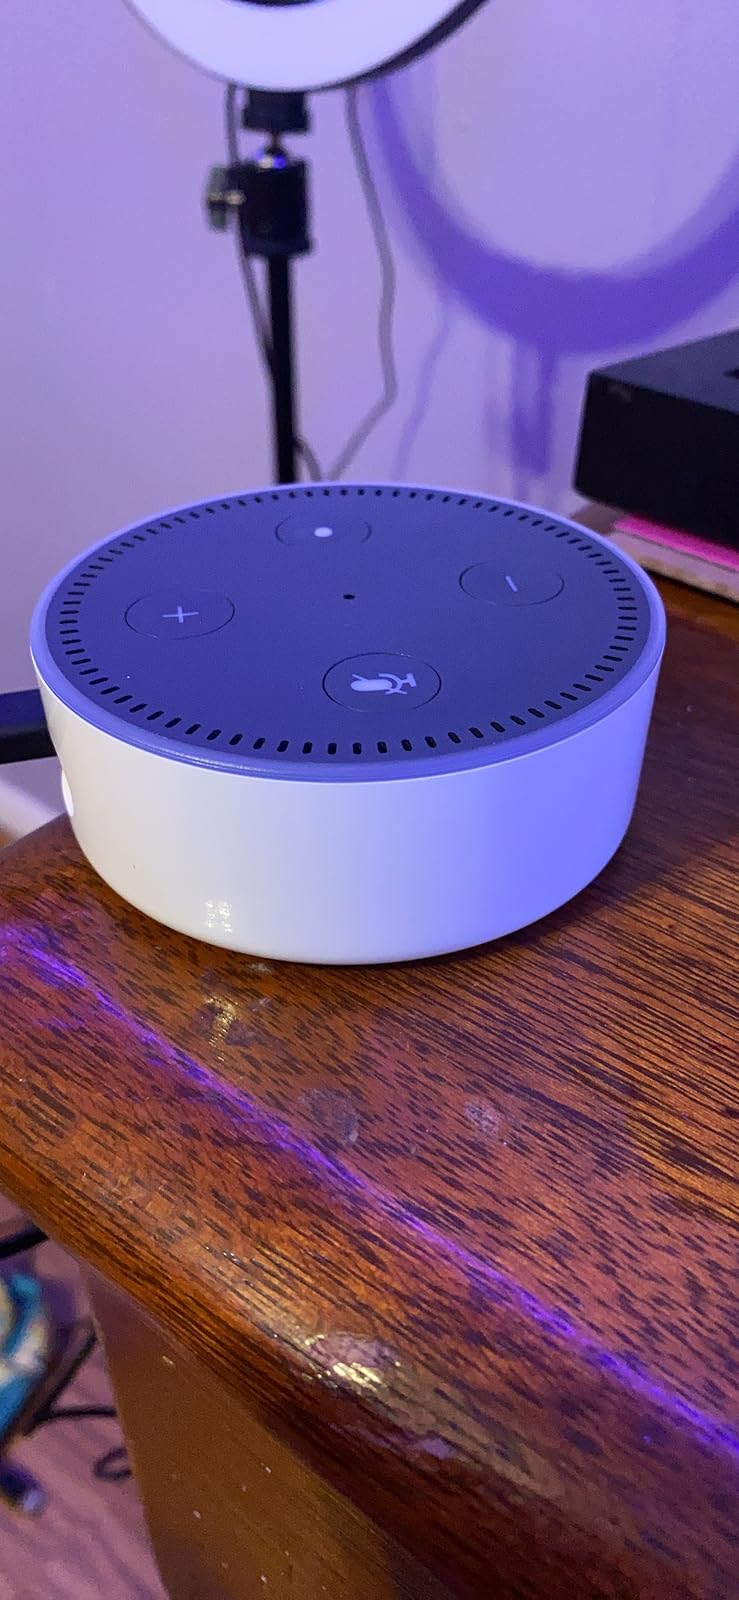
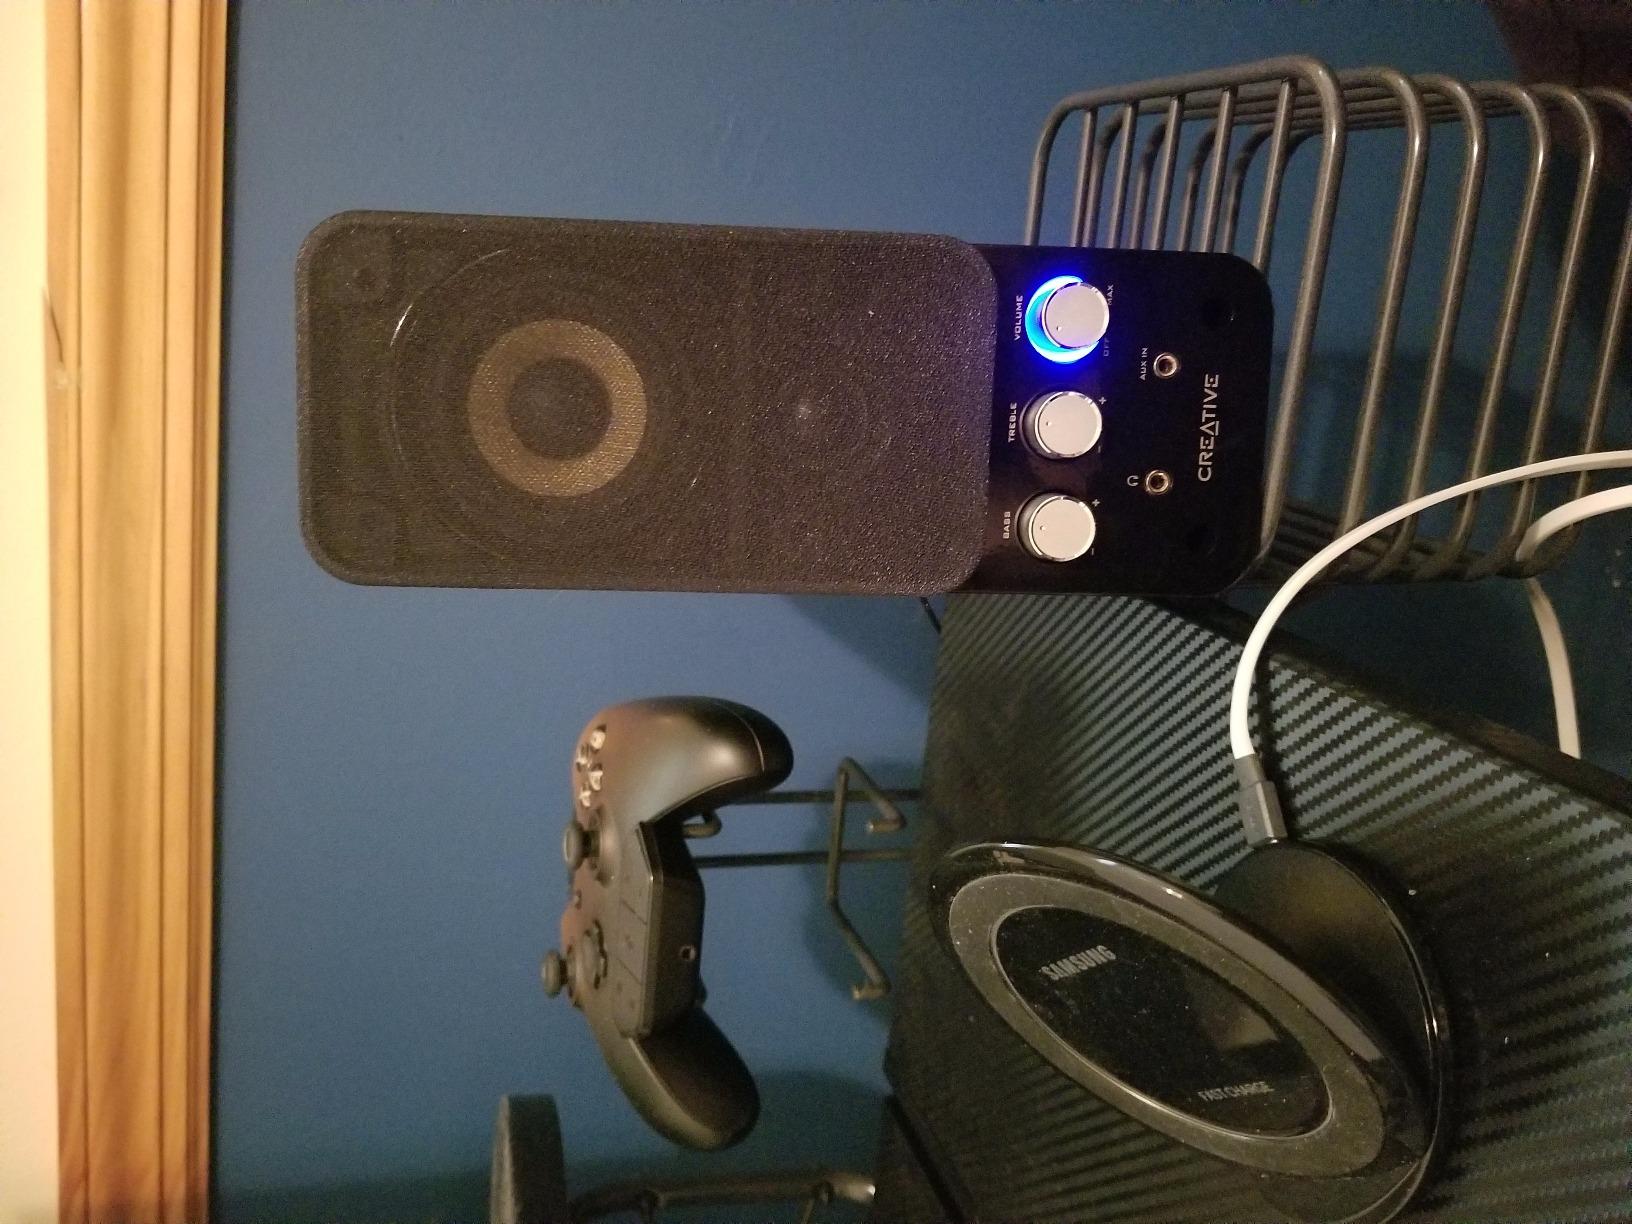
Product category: speaker
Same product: no